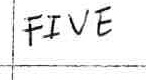
Label: five